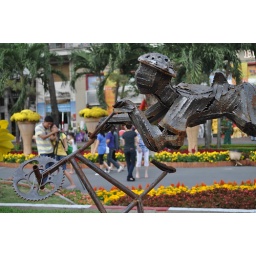
The entire street was decked for the Tet holiday here in Vietnam.Nguyen Hue flower street, Ho Chi Minh.